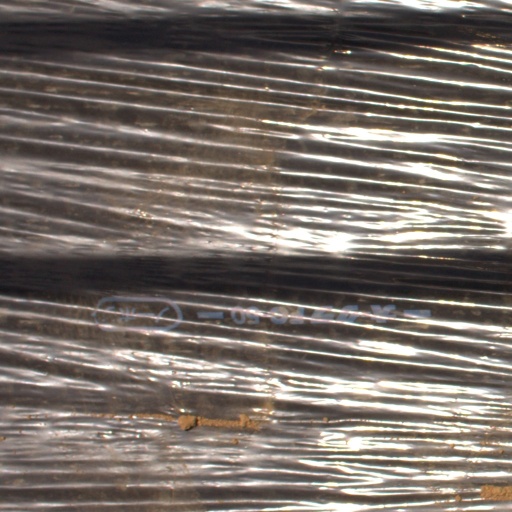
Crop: Jerusalem artichoke